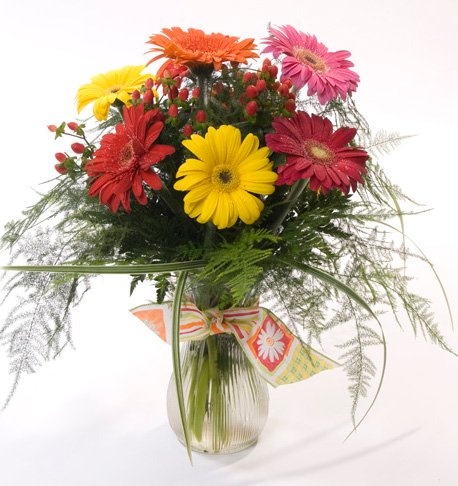
Gerbera Splash
The Birthday Splash features Gerberas and greens in a glass vase
Brand: Ottawa Flowers Inc.
Category: Arts & Entertainment > Party & Celebration > Gift Giving > Fresh Cut Flowers > Daisies